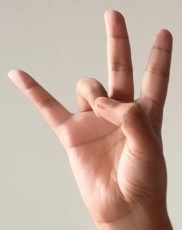
ASL sign: 7